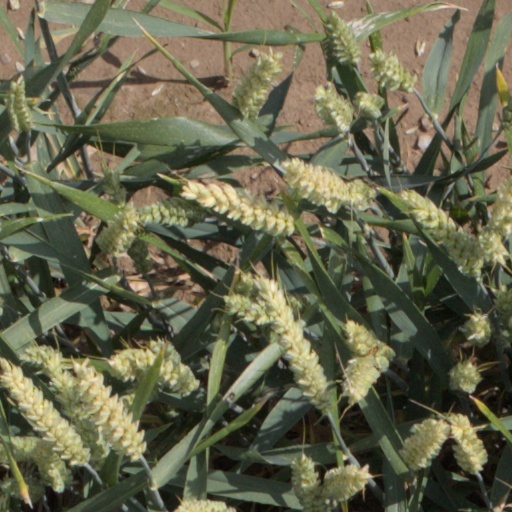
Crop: wheat